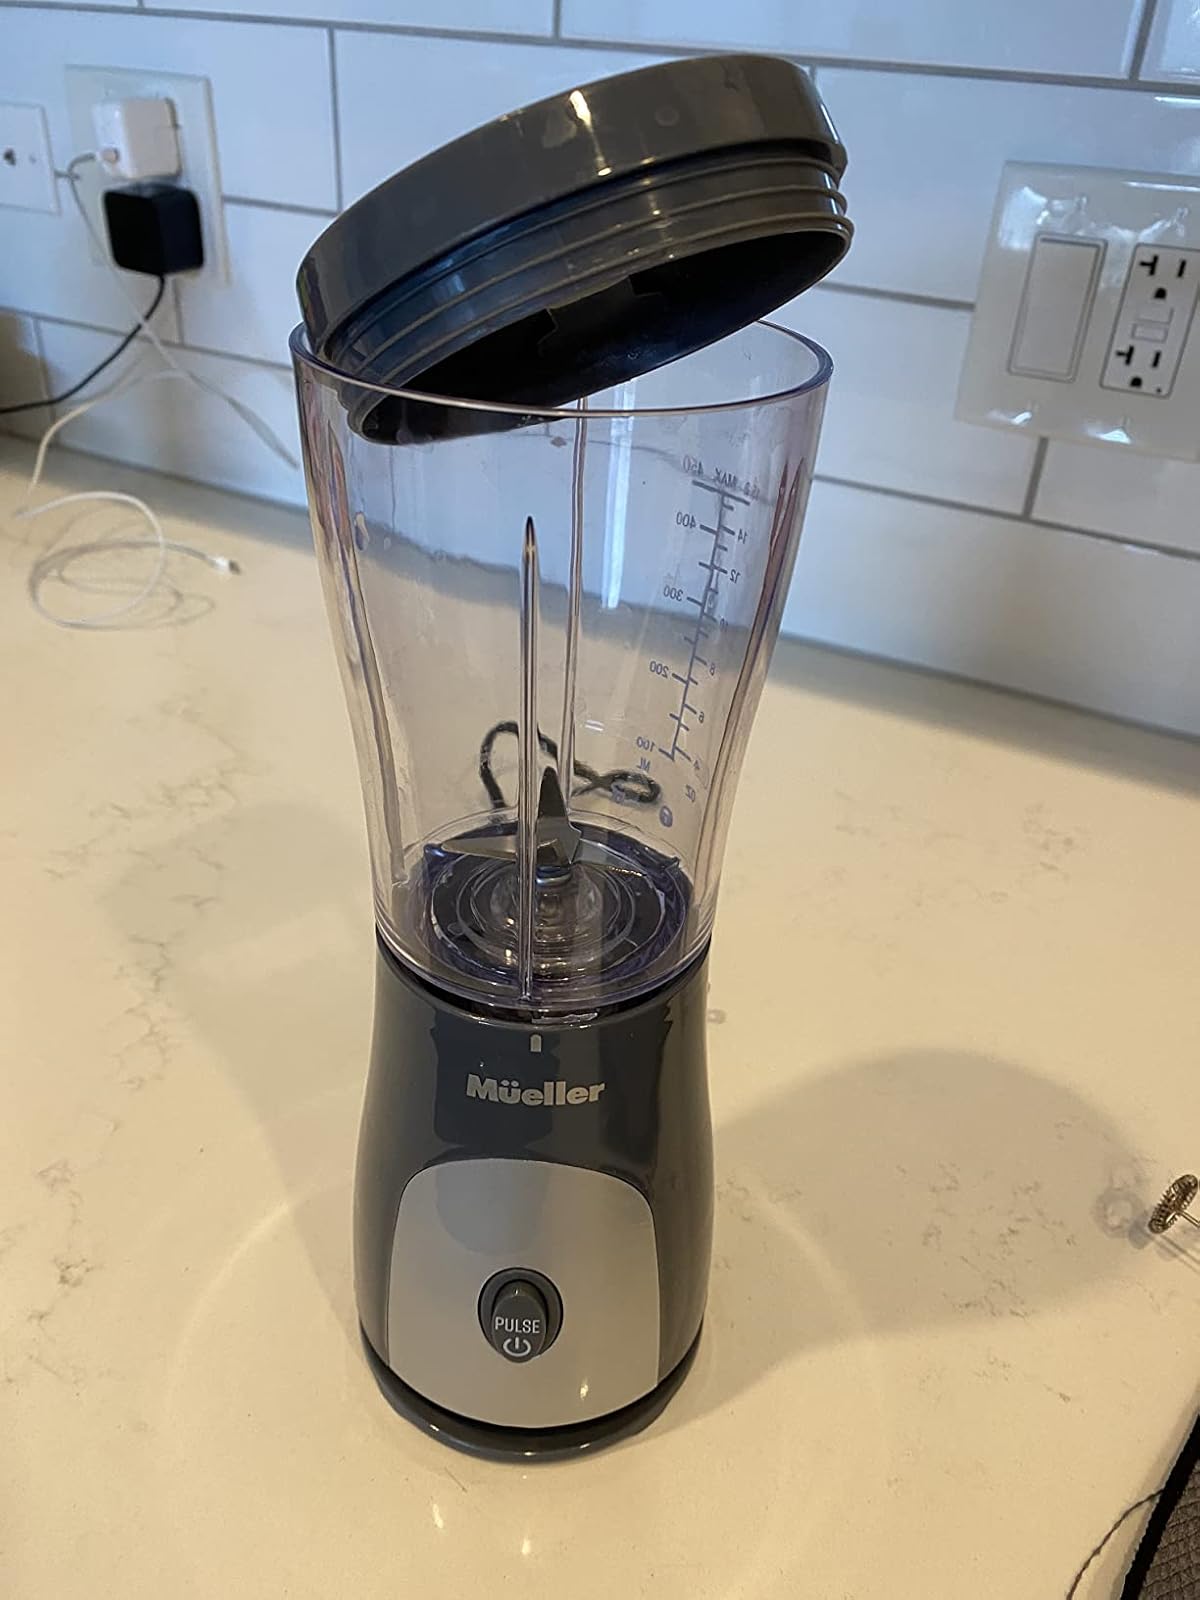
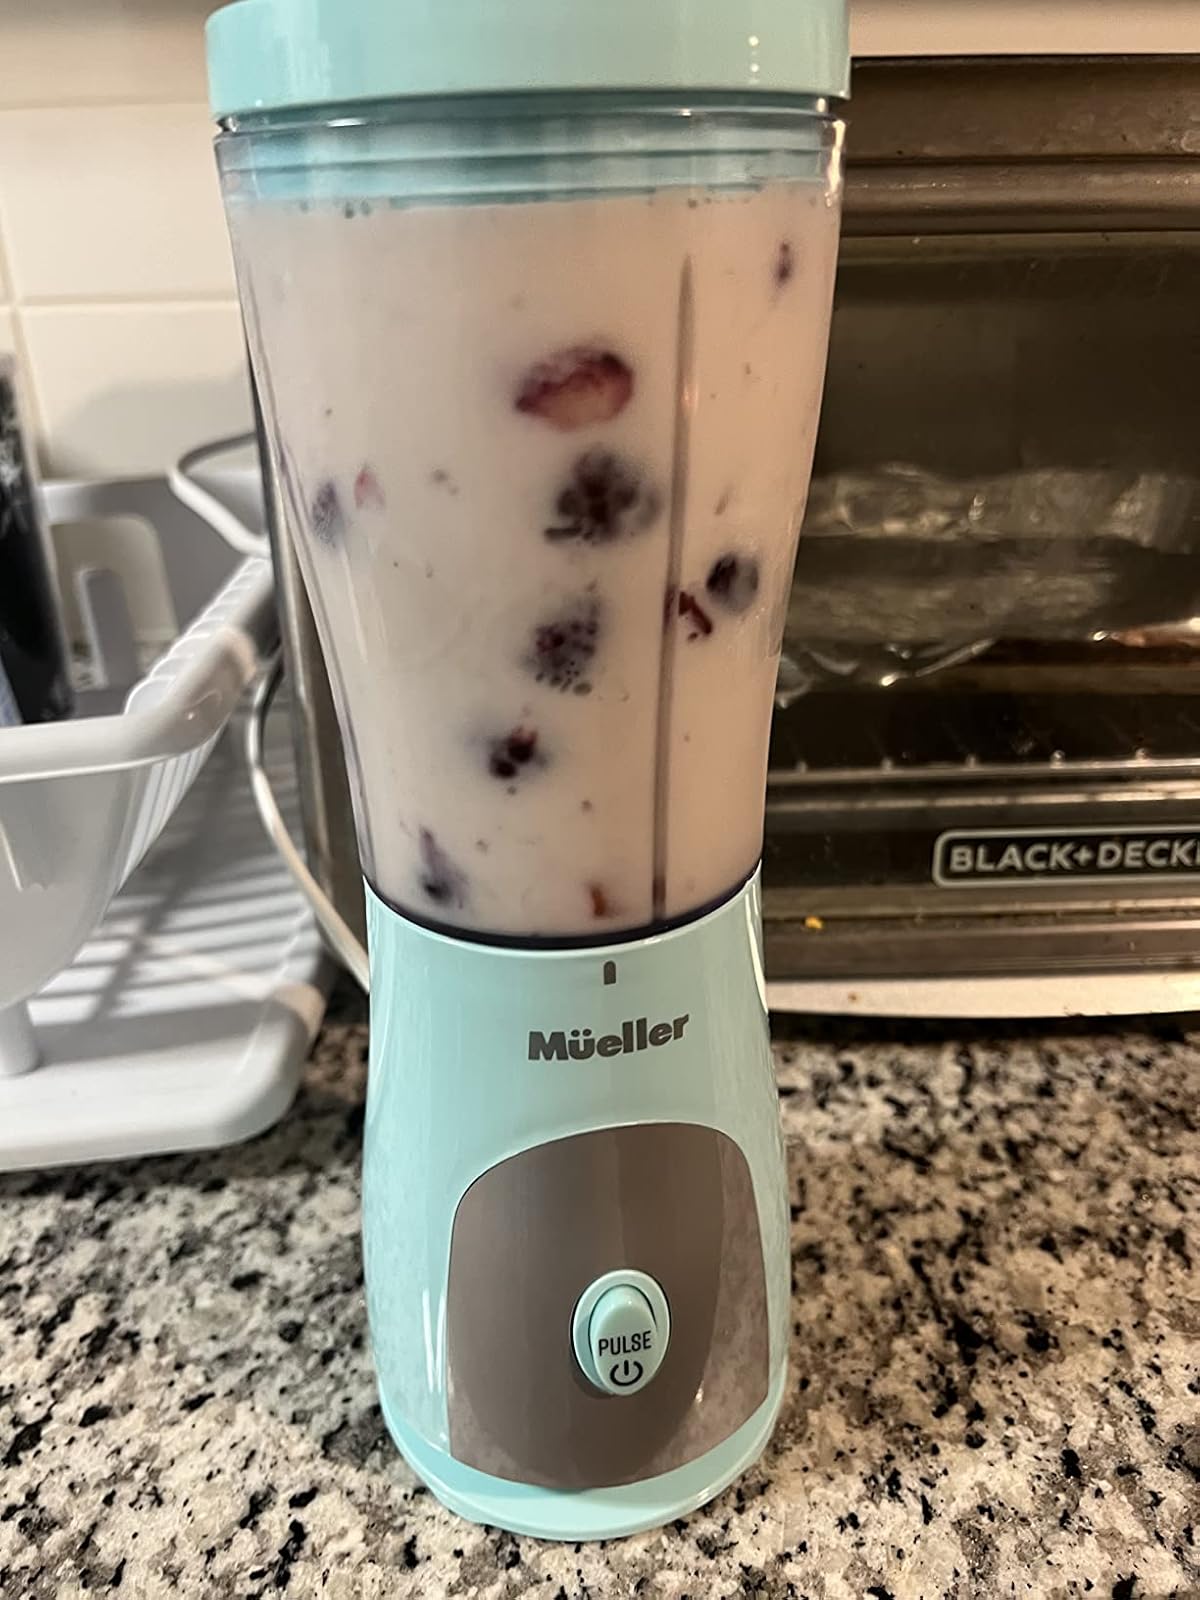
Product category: items_blender
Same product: no